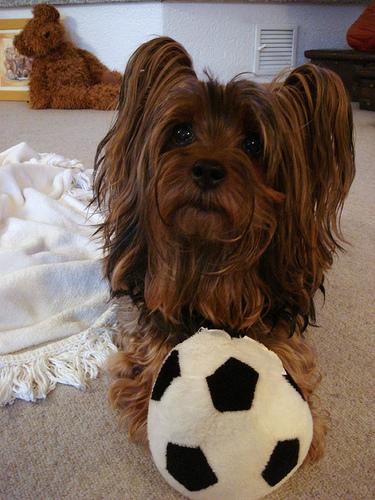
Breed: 231-n000081-silky_terrier